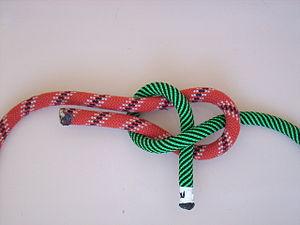
Un nœud d'écoute.
Le nœud d'écoute, ou nœud de tisserand est un nœud d'ajut. Il peut servir à relier ensemble deux cordages, ou à former un nœud de chaise.